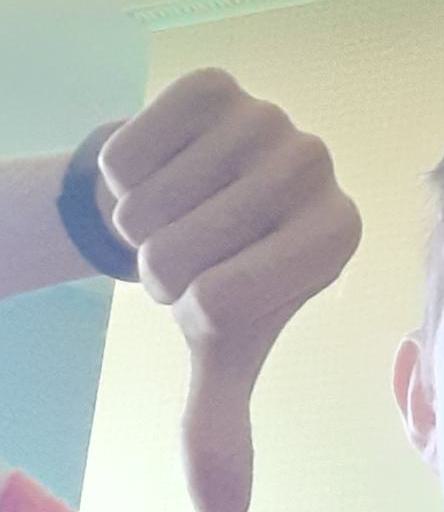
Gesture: dislike